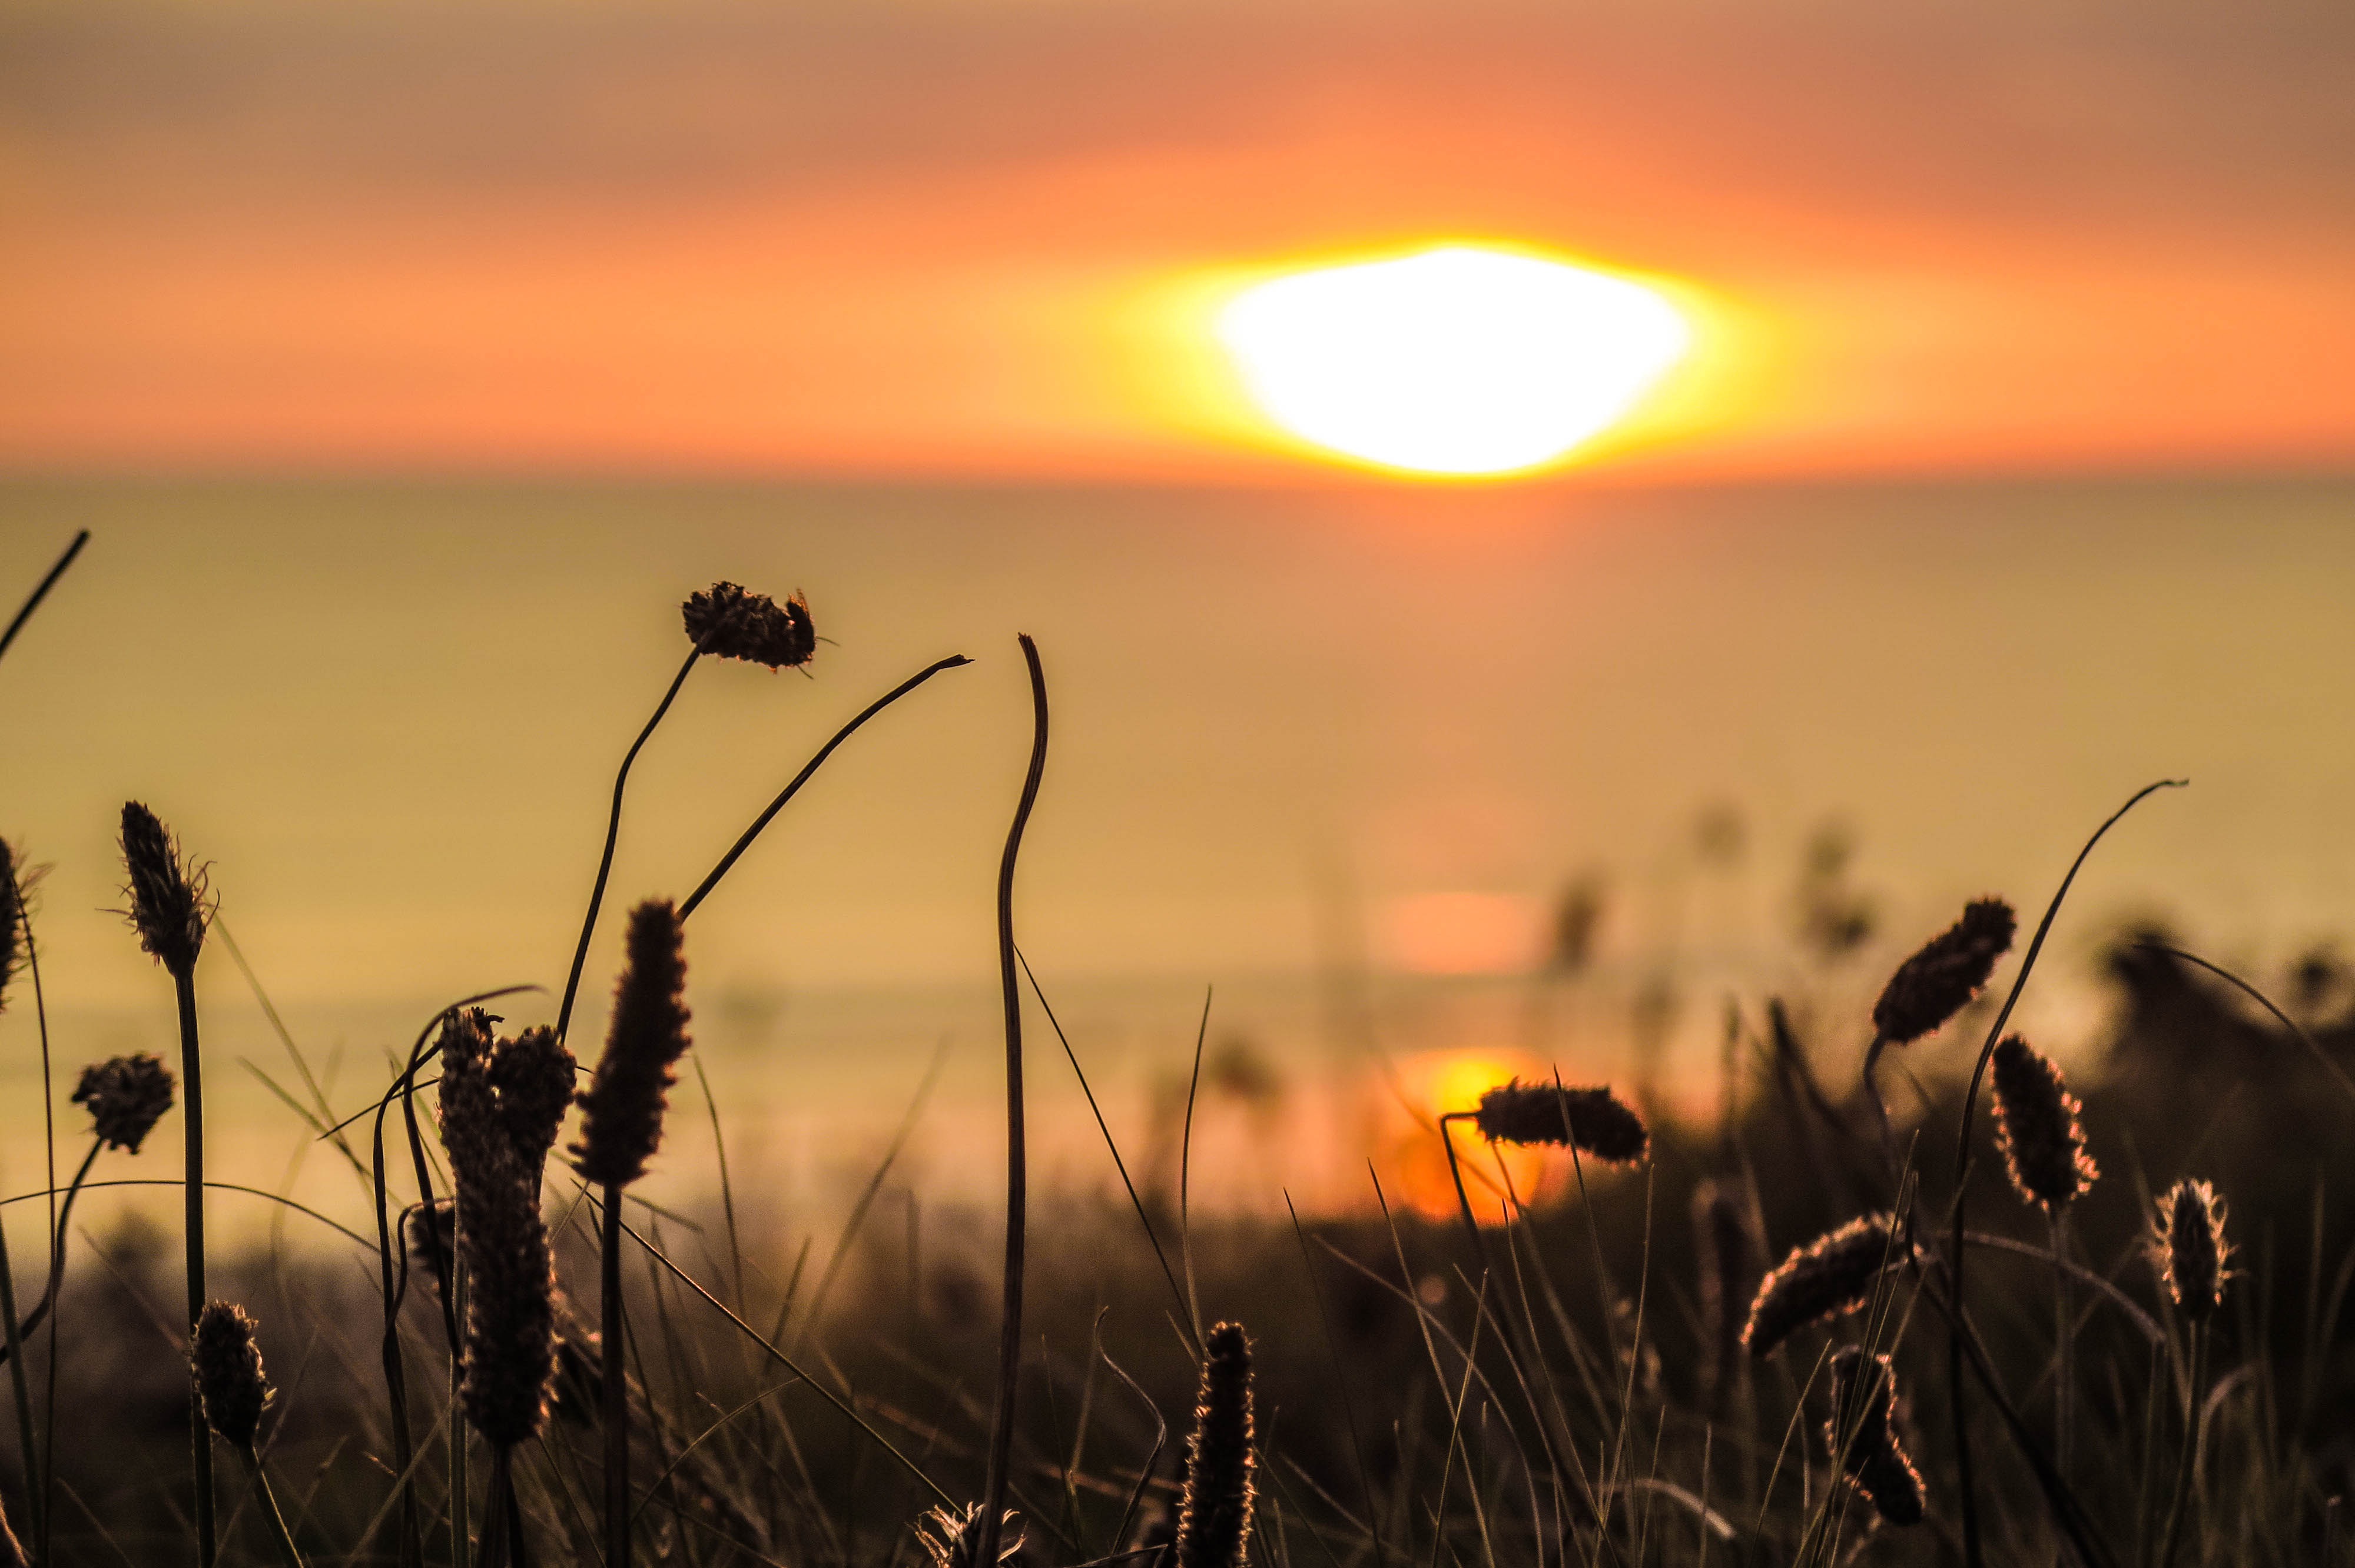
sea, nature, grass, horizon, cloud, sun, sunrise, sunset, field, prairie, sunlight, morning, flower, dawn, coastal, dusk, evening, autumn, savanna, cornwall, atmospheric phenomenon, grass family